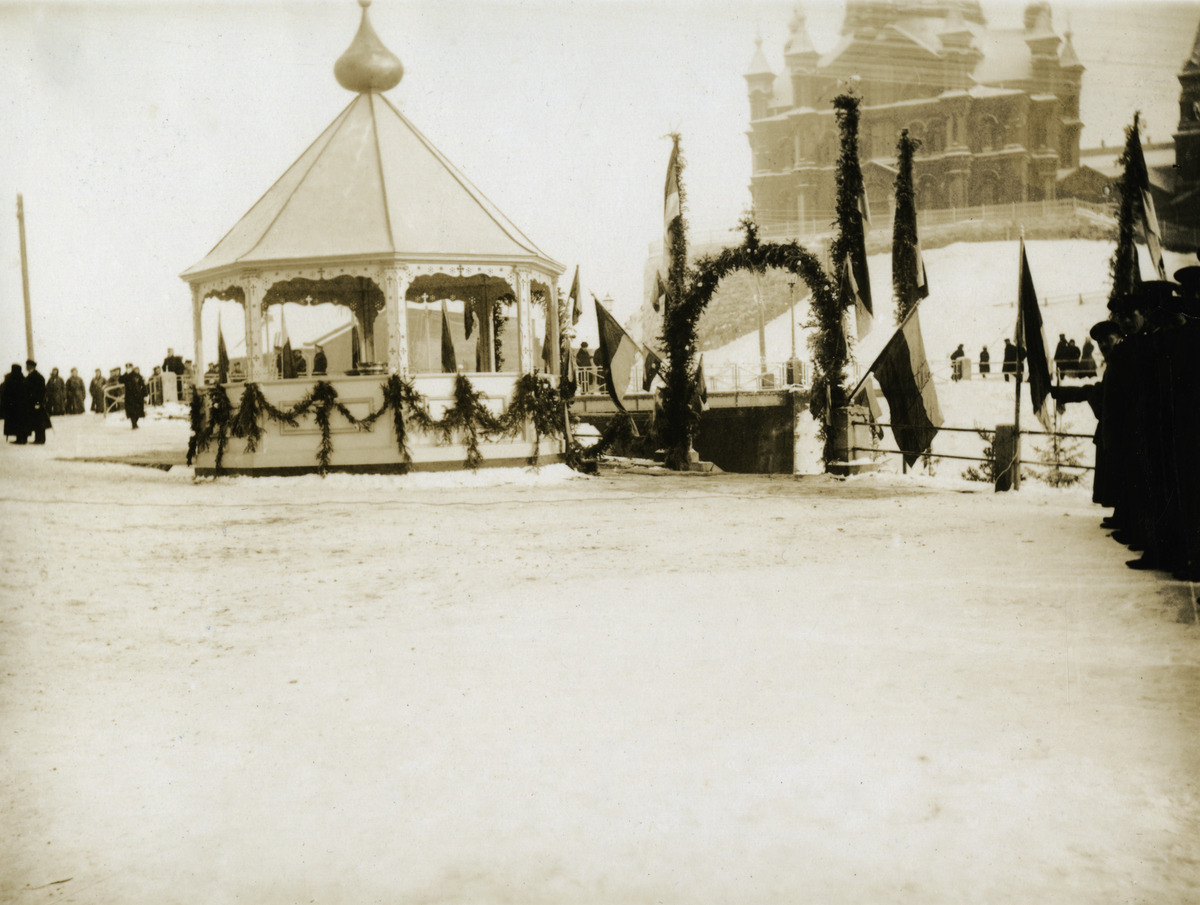
Loppiaisen suuri veden vihkiminen ns
sisällön kuvaus: Loppiaisen suuri veden vihkiminen ns. Jordanilla käynti Katajanokan kanavalla. Tilapäisesti pystytetty kappeli kanavan rannalla. Kappelista jaettiin seurakuntalaisille kanavasta haettua siunattua vettä. Veden vihkimisjuhla tapahtui ensimmäisen

kerran

Katajanokan kanavalla 6.1. /.18.1.1899.

18.1.1899. mustavalkoinen
Ajankohta: kuvausaika 1909 - 1917
Paikka: Suomi, Uusimaa, Helsinki, Katajanokka Helsinki
Aiheet: Helsingin ortodoksinen seurakunta, ortodoksinen kirkko, ortodoksisuus, venäläiset, venäläisyys, kappelit, kirkolliset rakennukset, koristelu, vuotuisjuhlat loppiainen, kirkolliset juhlat, kirkkovuosi, talvi